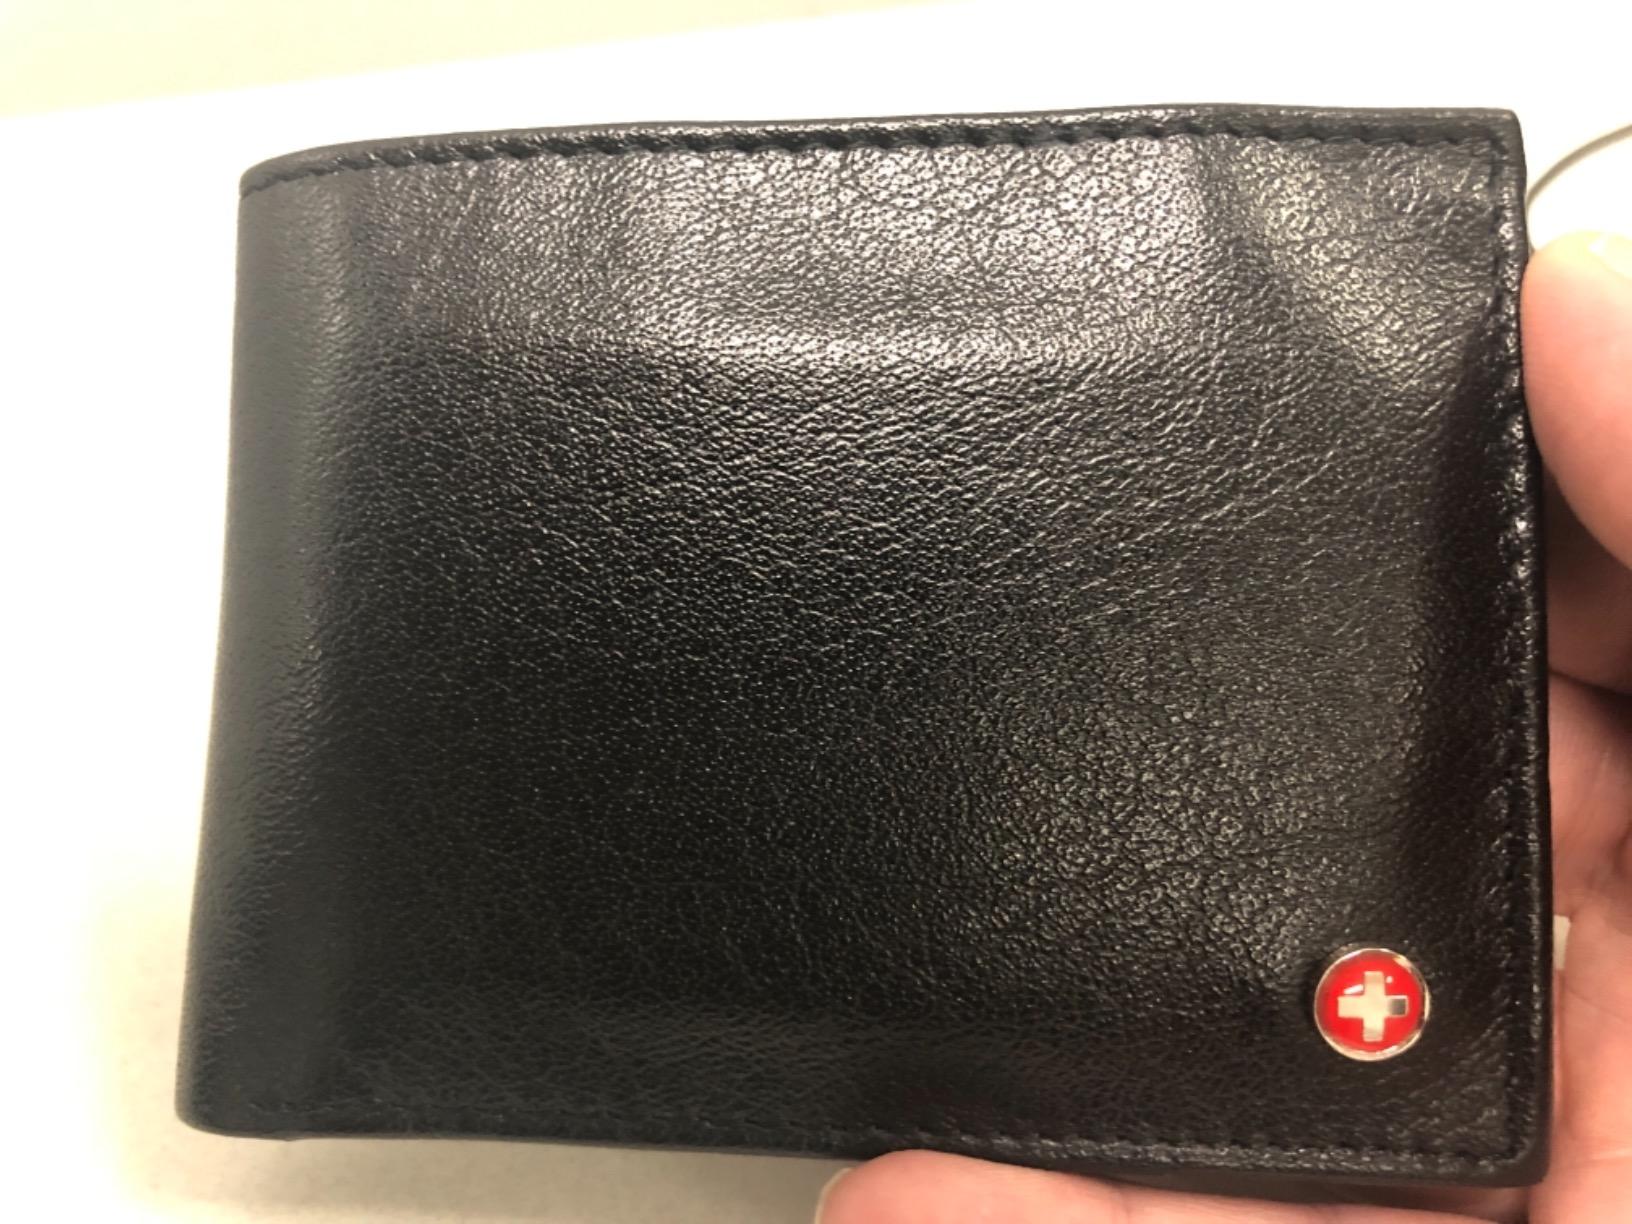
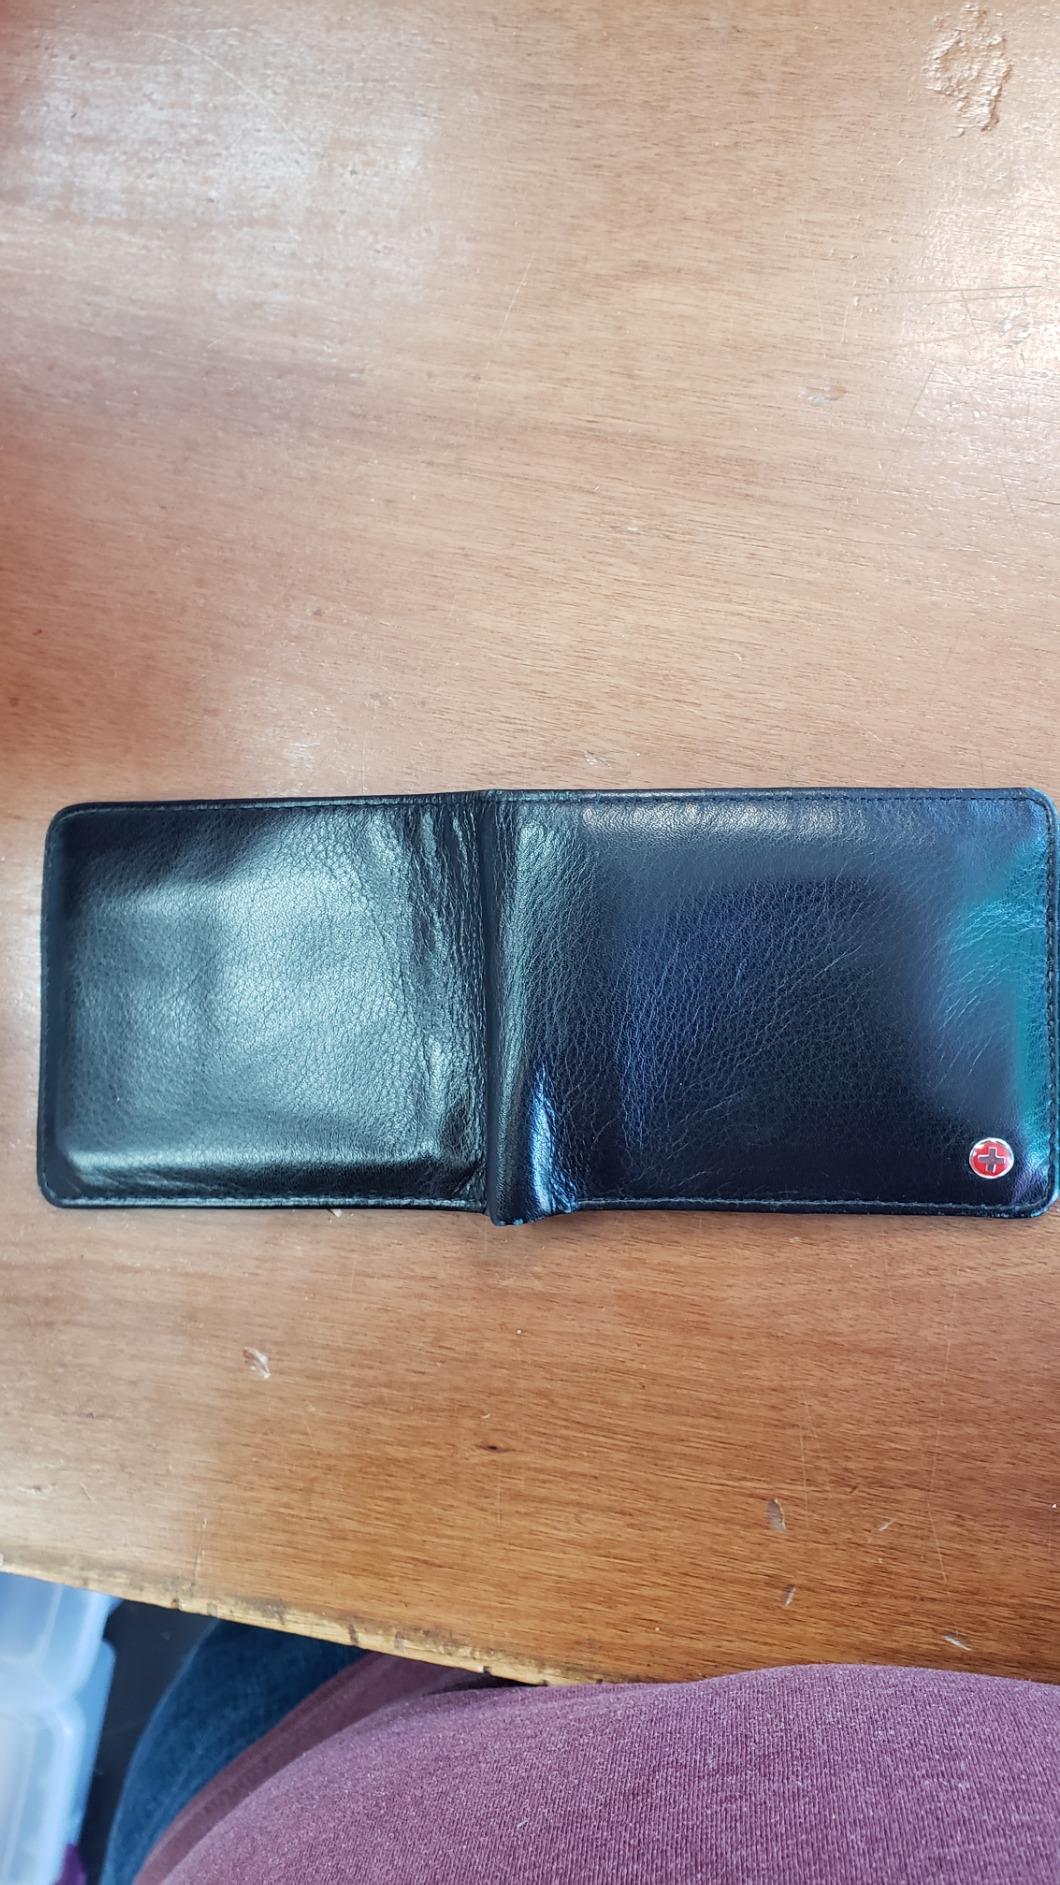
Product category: accessories_wallet
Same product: yes